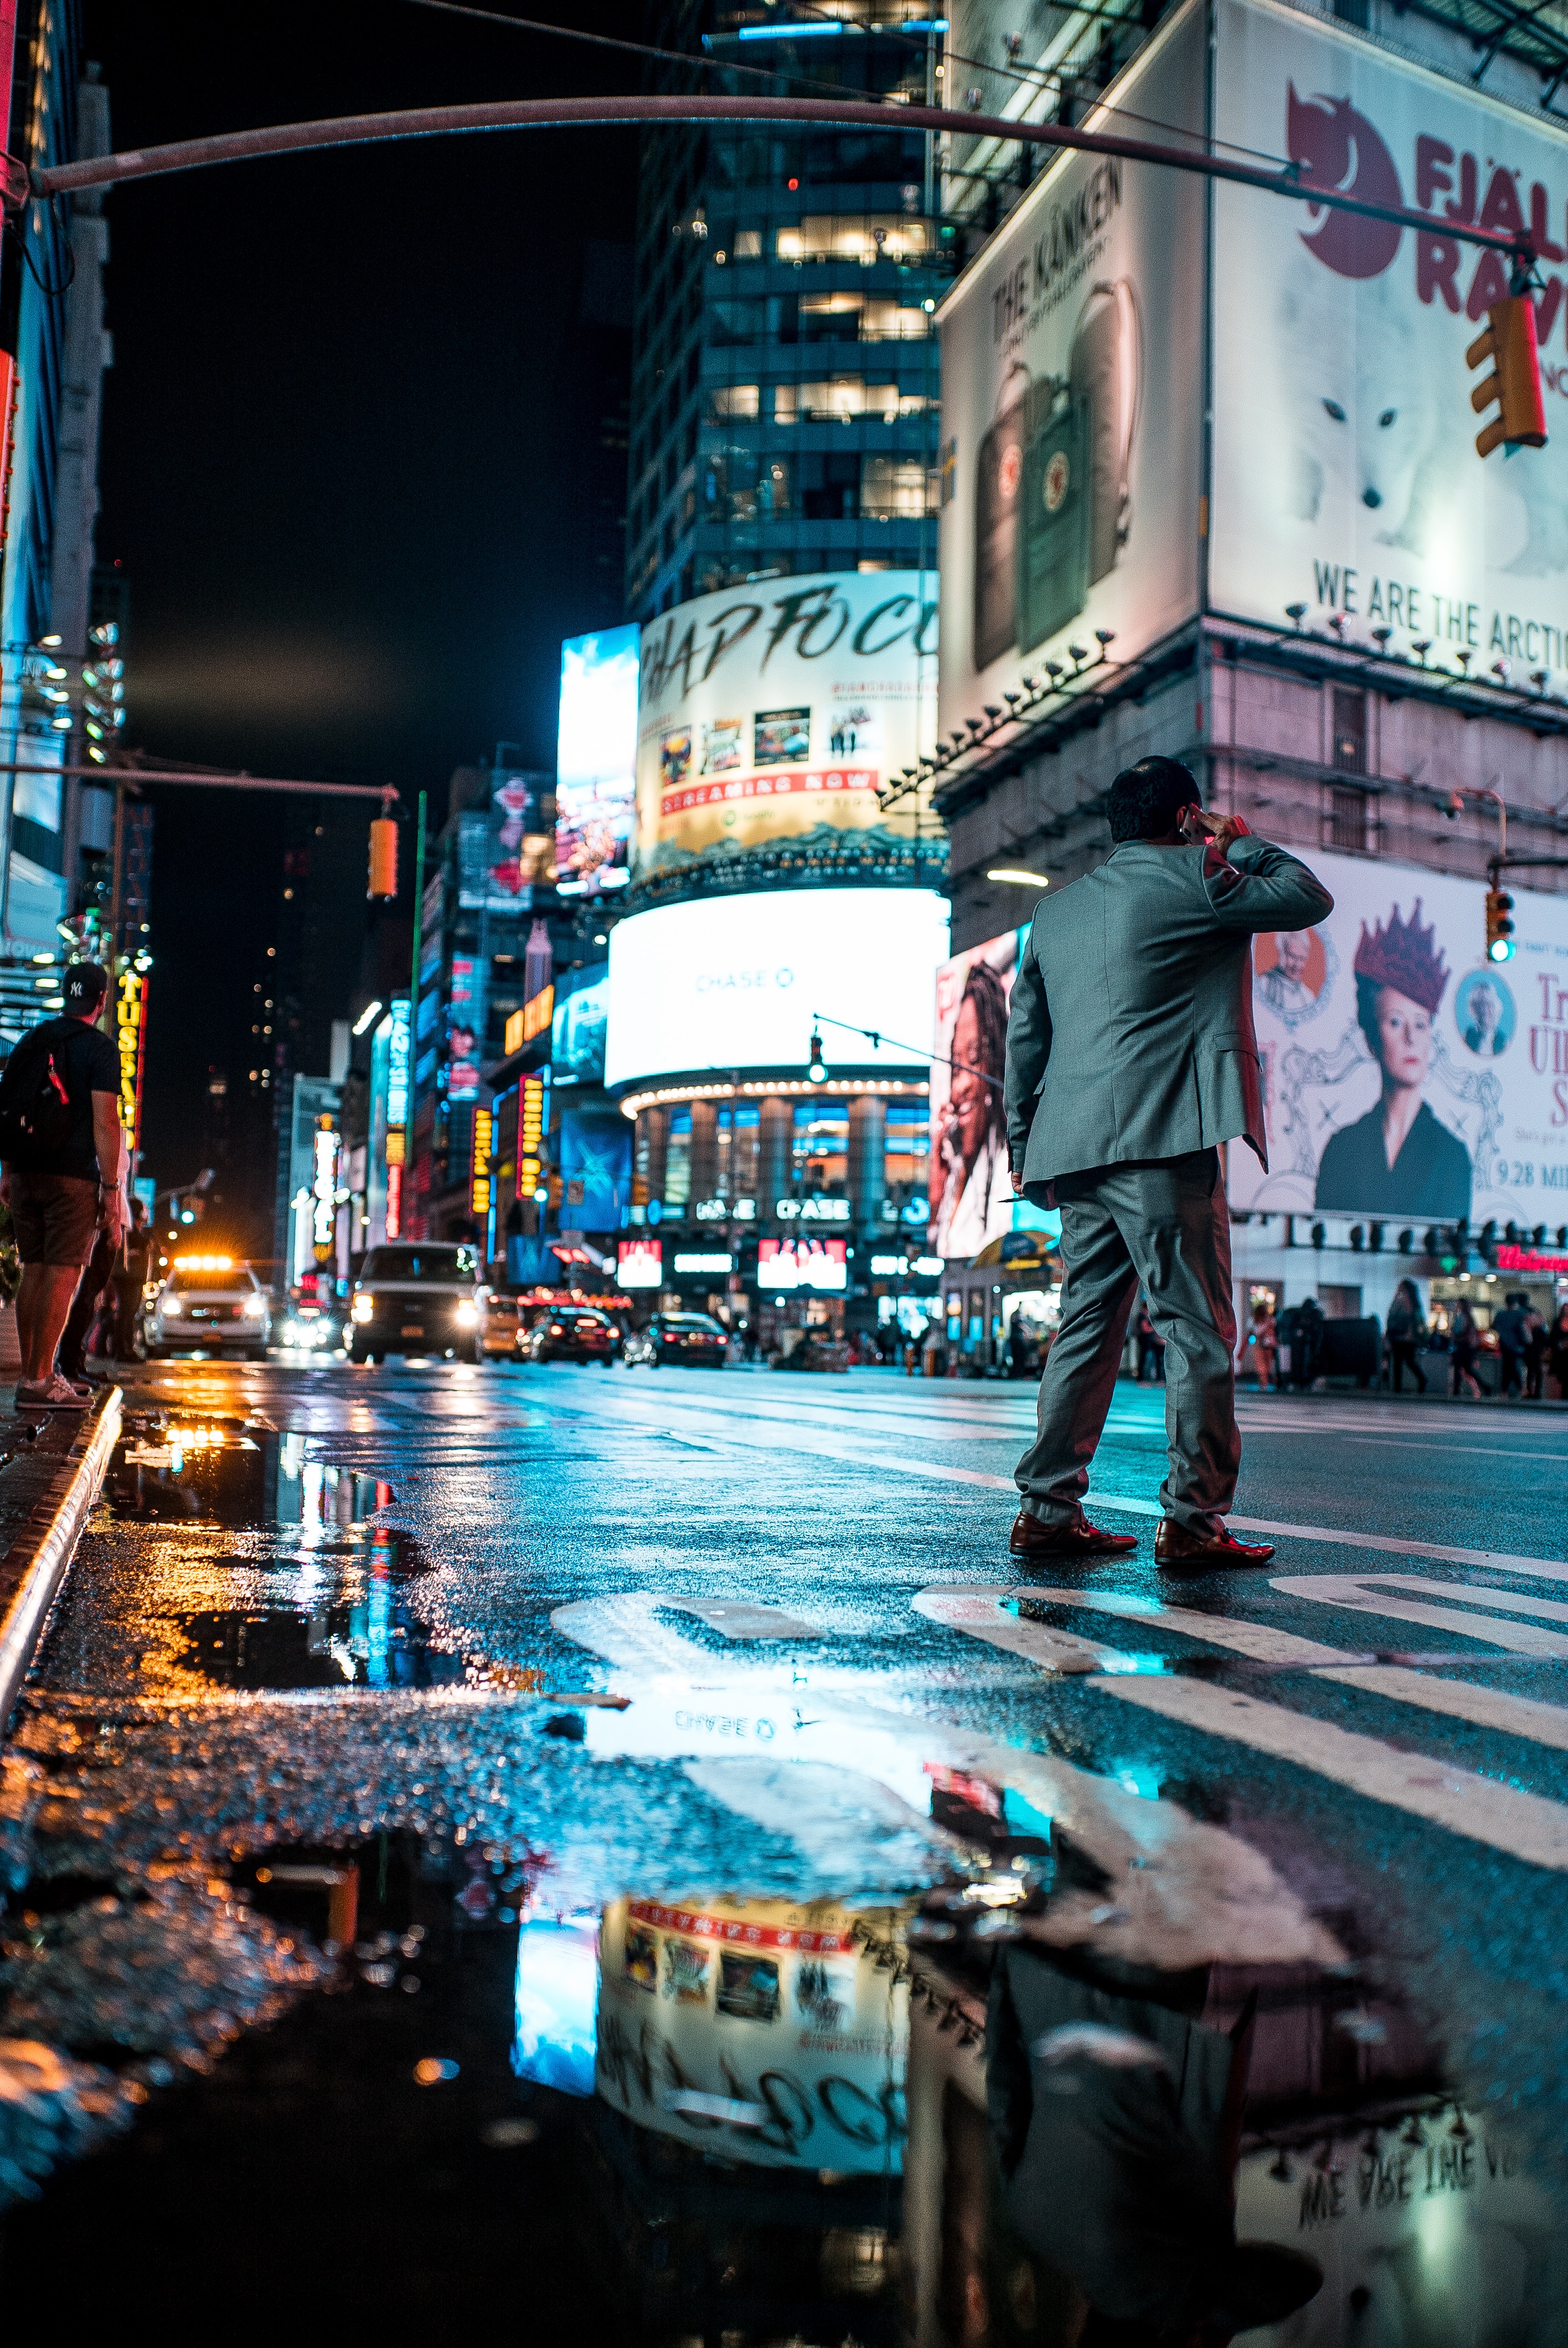
blue, metropolis, night, urban area, street, snapshot, human settlement, metropolitan area, city, infrastructure, road, reflection, pedestrian, architecture, downtown, photography, building